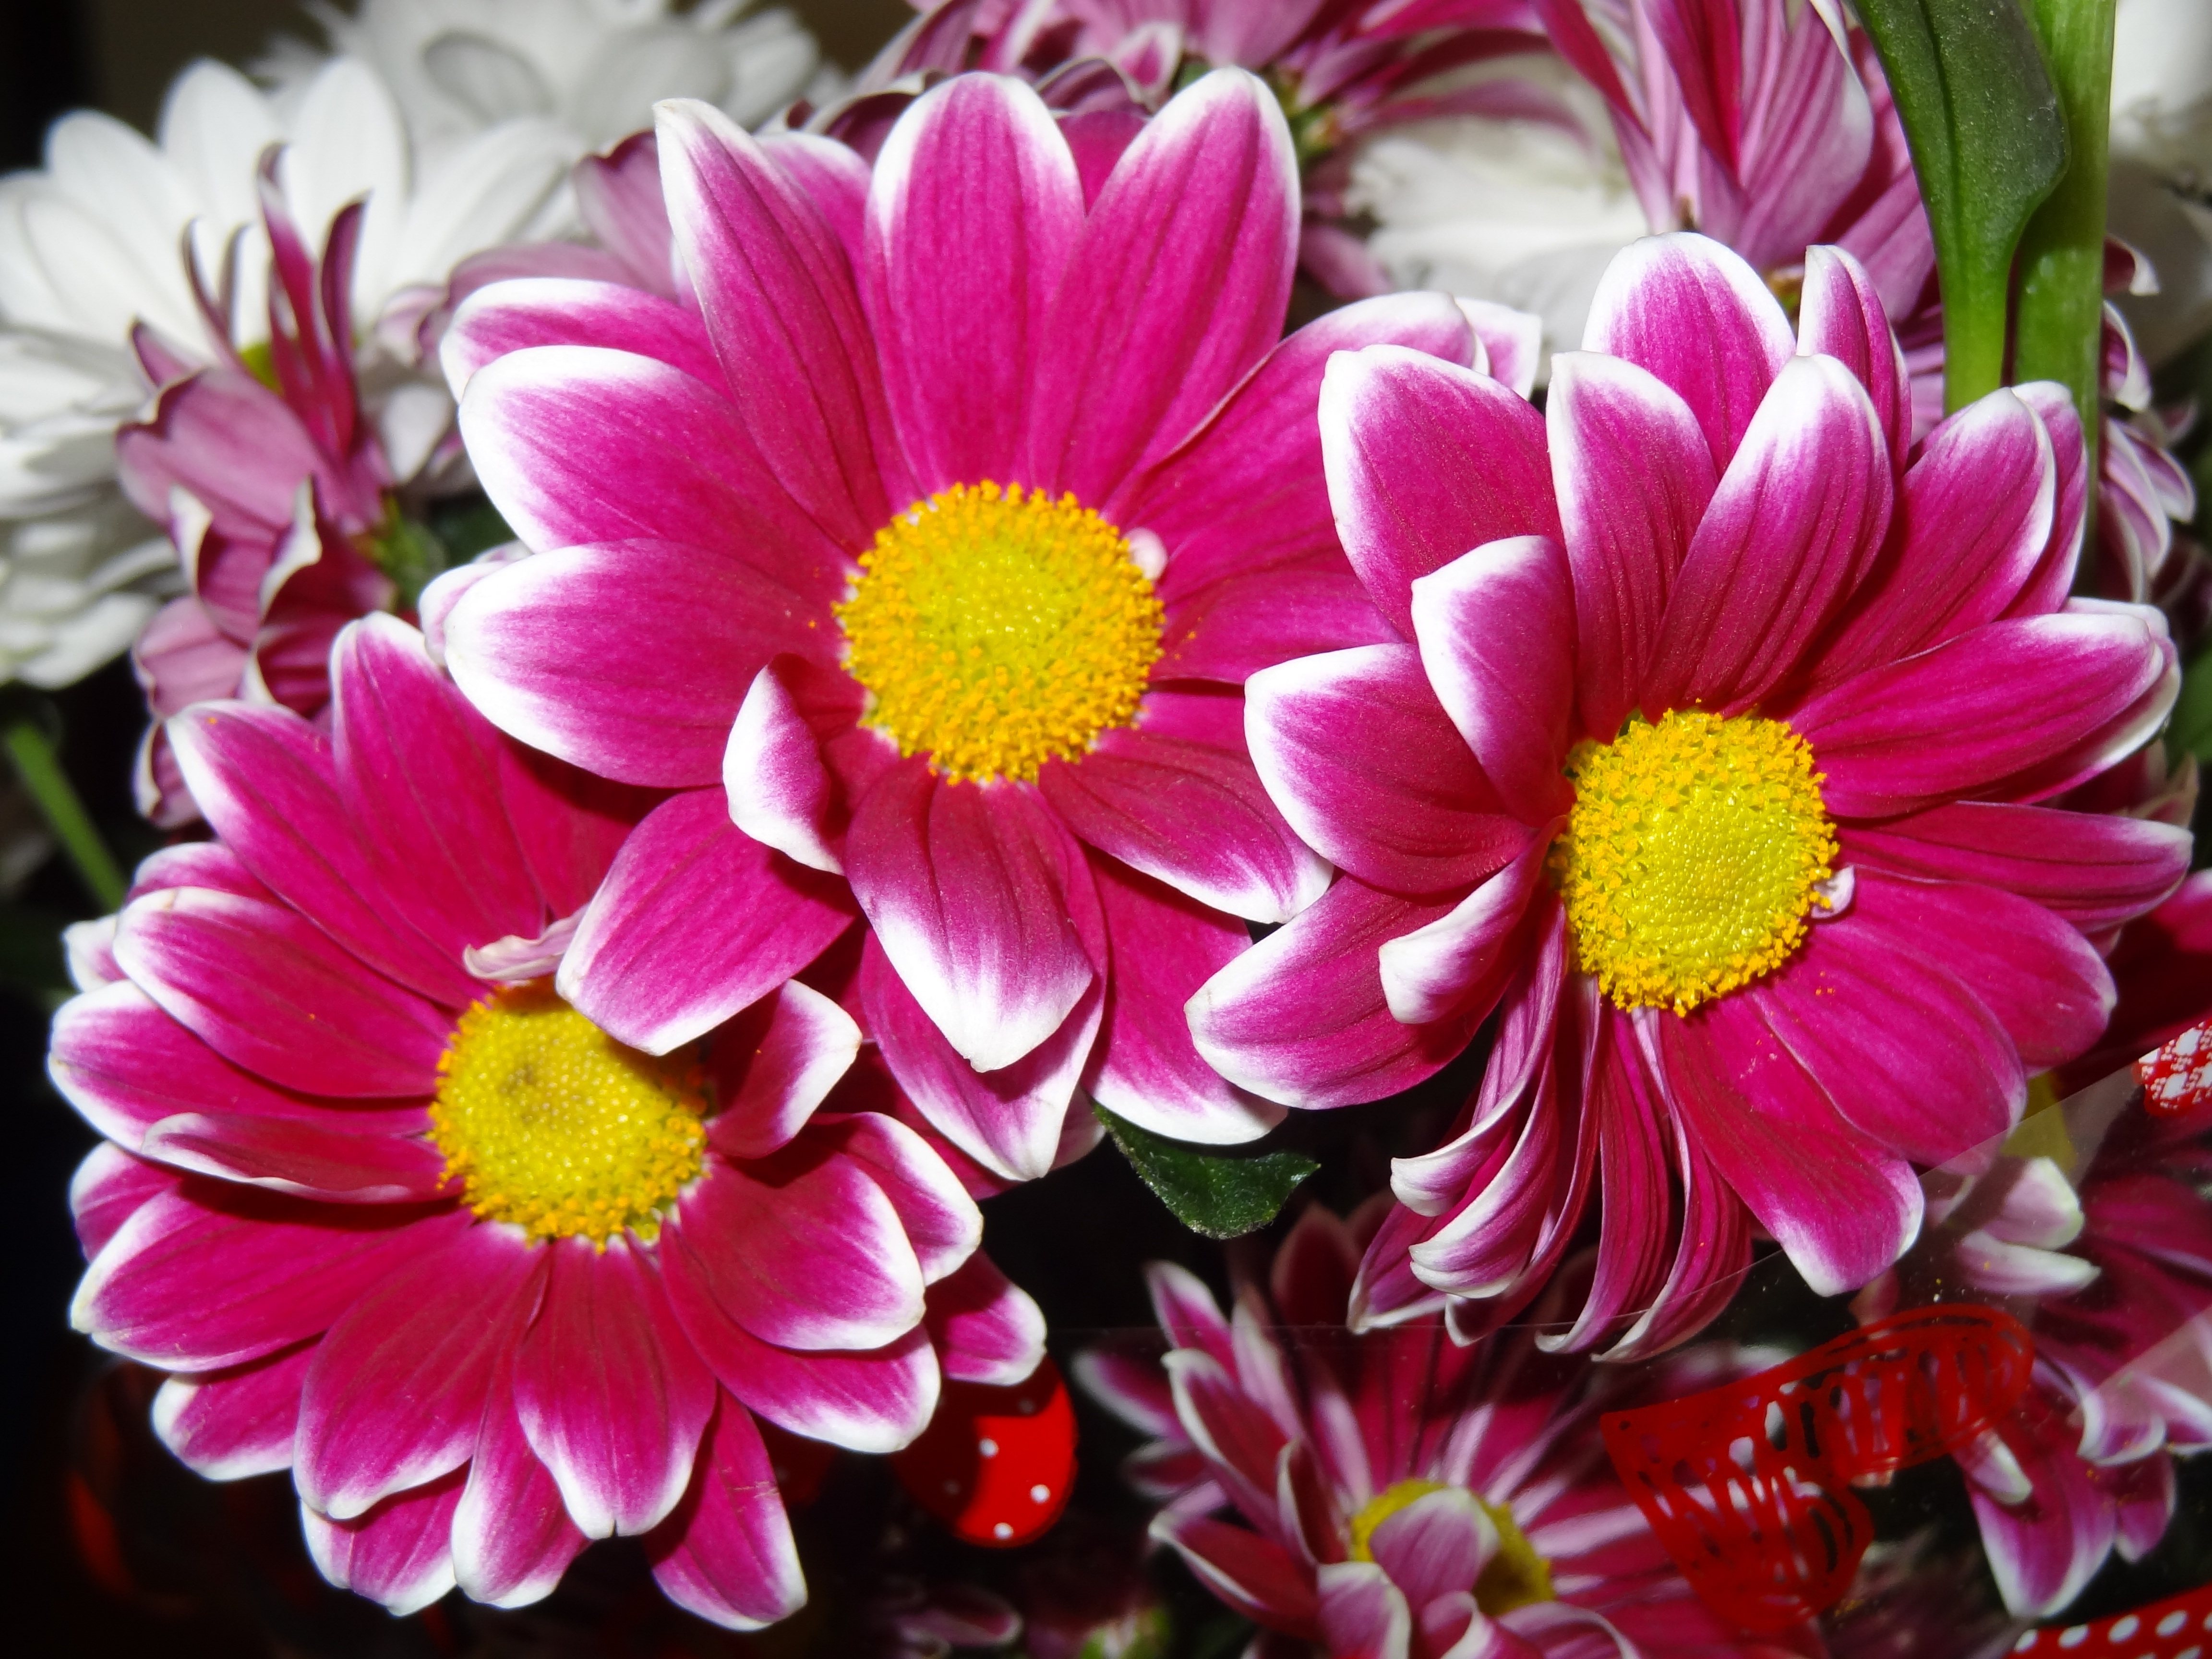
nature, plant, flower, petal, pink, flowers, dahlia, violet, gerbera, floristry, flowering plant, daisy family, flower bouquet, asterales, annual plant, land plant, marguerite daisy, chrysanths